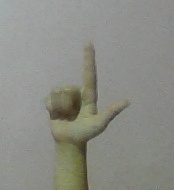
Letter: laam